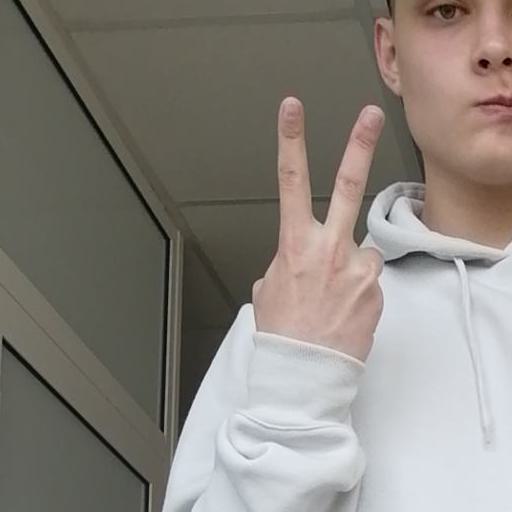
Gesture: peace_inverted